Week

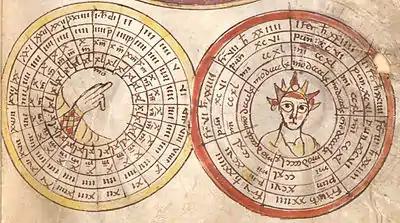
Circular diagrams showing the division of the day and of the week, from a Carolingian ms. (Clm 14456 fol. 71r) of St. Emmeram Abbey. The week is divided into seven days, and each day into 24 hours, 96 (quarter-hours), 240 (tenths of an hour) and 960 (40th parts of an hour).

The days of the week were named for the seven classical planets, which included the Sun and Moon. This naming system persisted alongside an "ecclesiastical" tradition of numbering the days in ecclesiastical Latin beginning with "Dominica" (the Lord's Day) as the first day. The Greco-Roman gods associated with the classical planets were rendered in their "interpretatio germanica" at some point during the late Roman Empire, yielding the Germanic tradition of names based on indigenous deities.